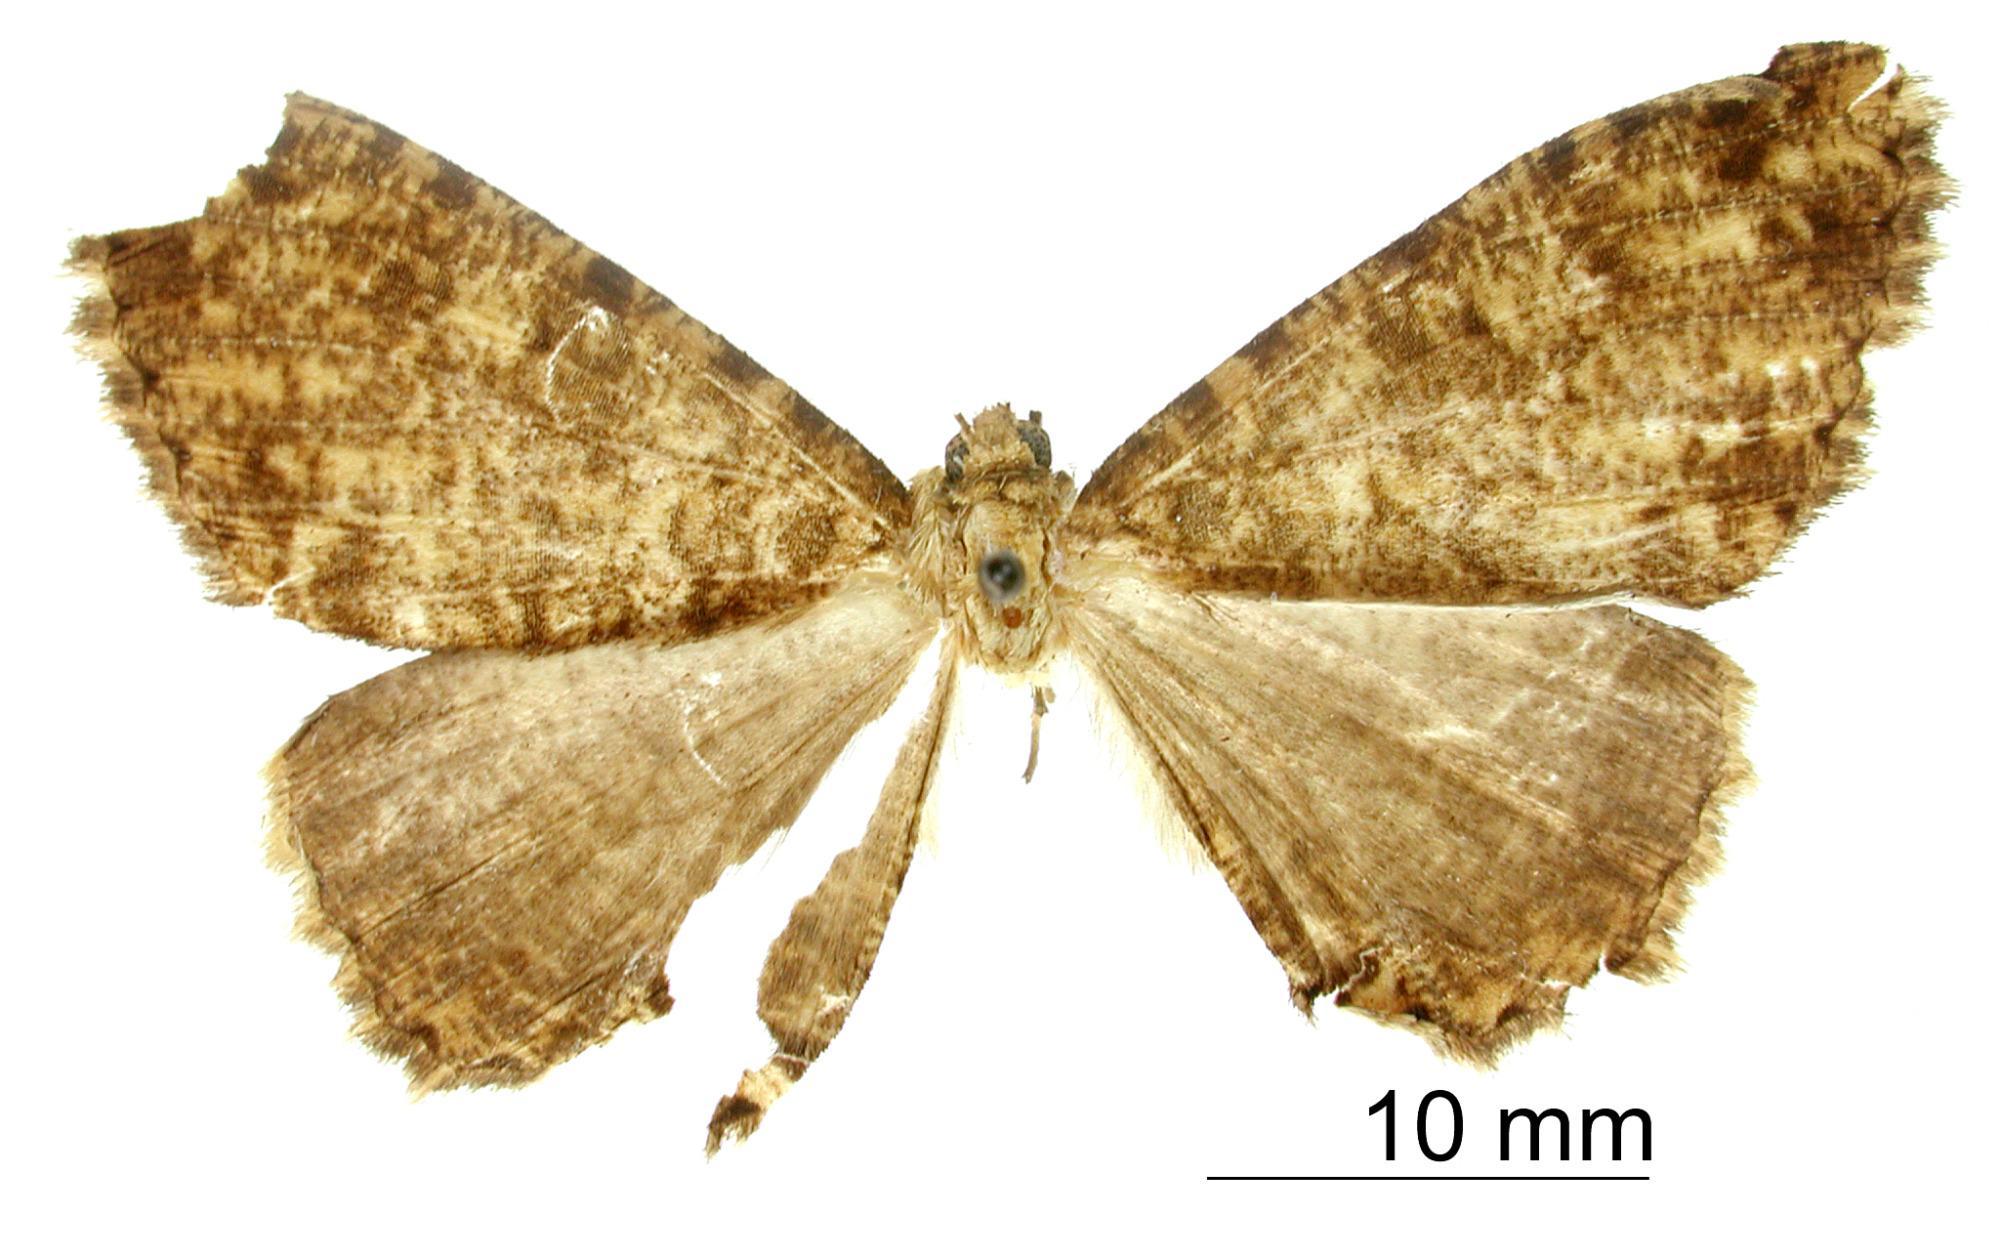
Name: Pherotesia bifurca
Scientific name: Pherotesia bifurca Rindge, 1964
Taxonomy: Animalia, Arthropoda, Insecta, Lepidoptera, Geometridae, Ennominae
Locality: Volcan Sta. Maria, Guatemala, Guatemala